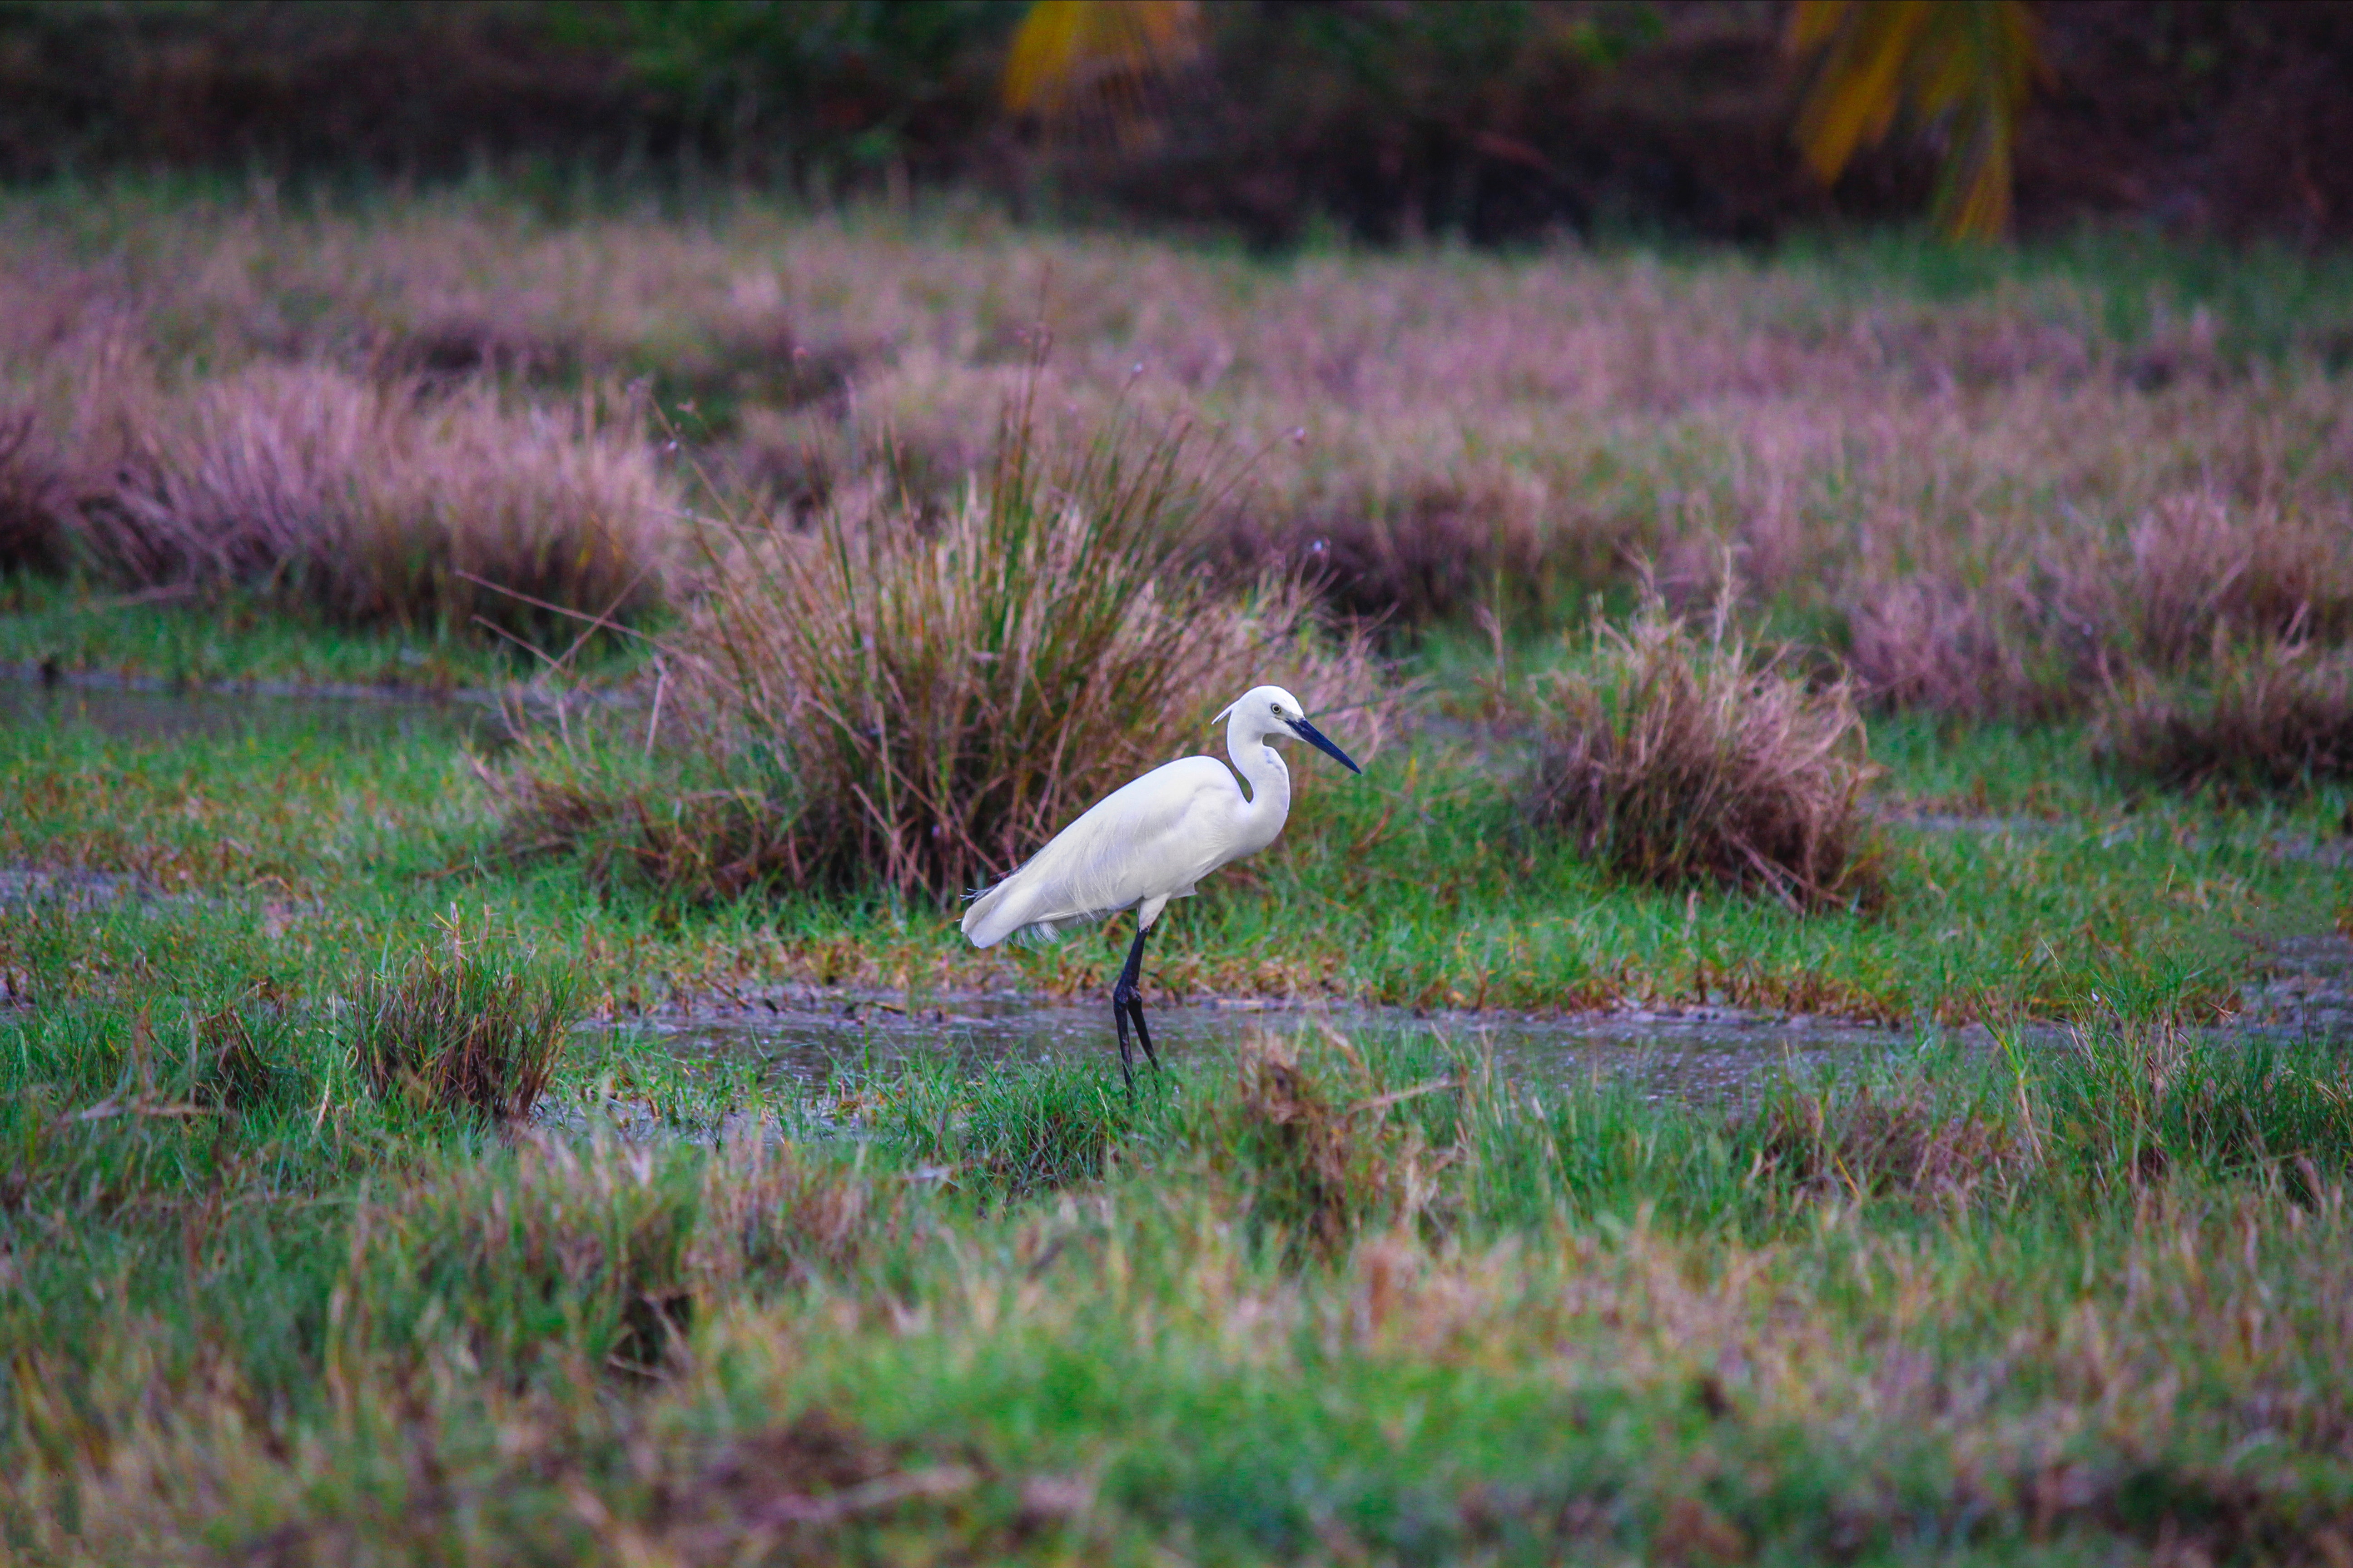
bird, vertebrate, beak, Freshwater marsh, wildlife, salt marsh, nature reserve, grass family, egret, ciconiiformes, marsh, grass, heron, little egret, plant, fen, stork, shorebird, grassland, wetland, water bird, wing, seabird, crane, crane like bird, ibis, meadow